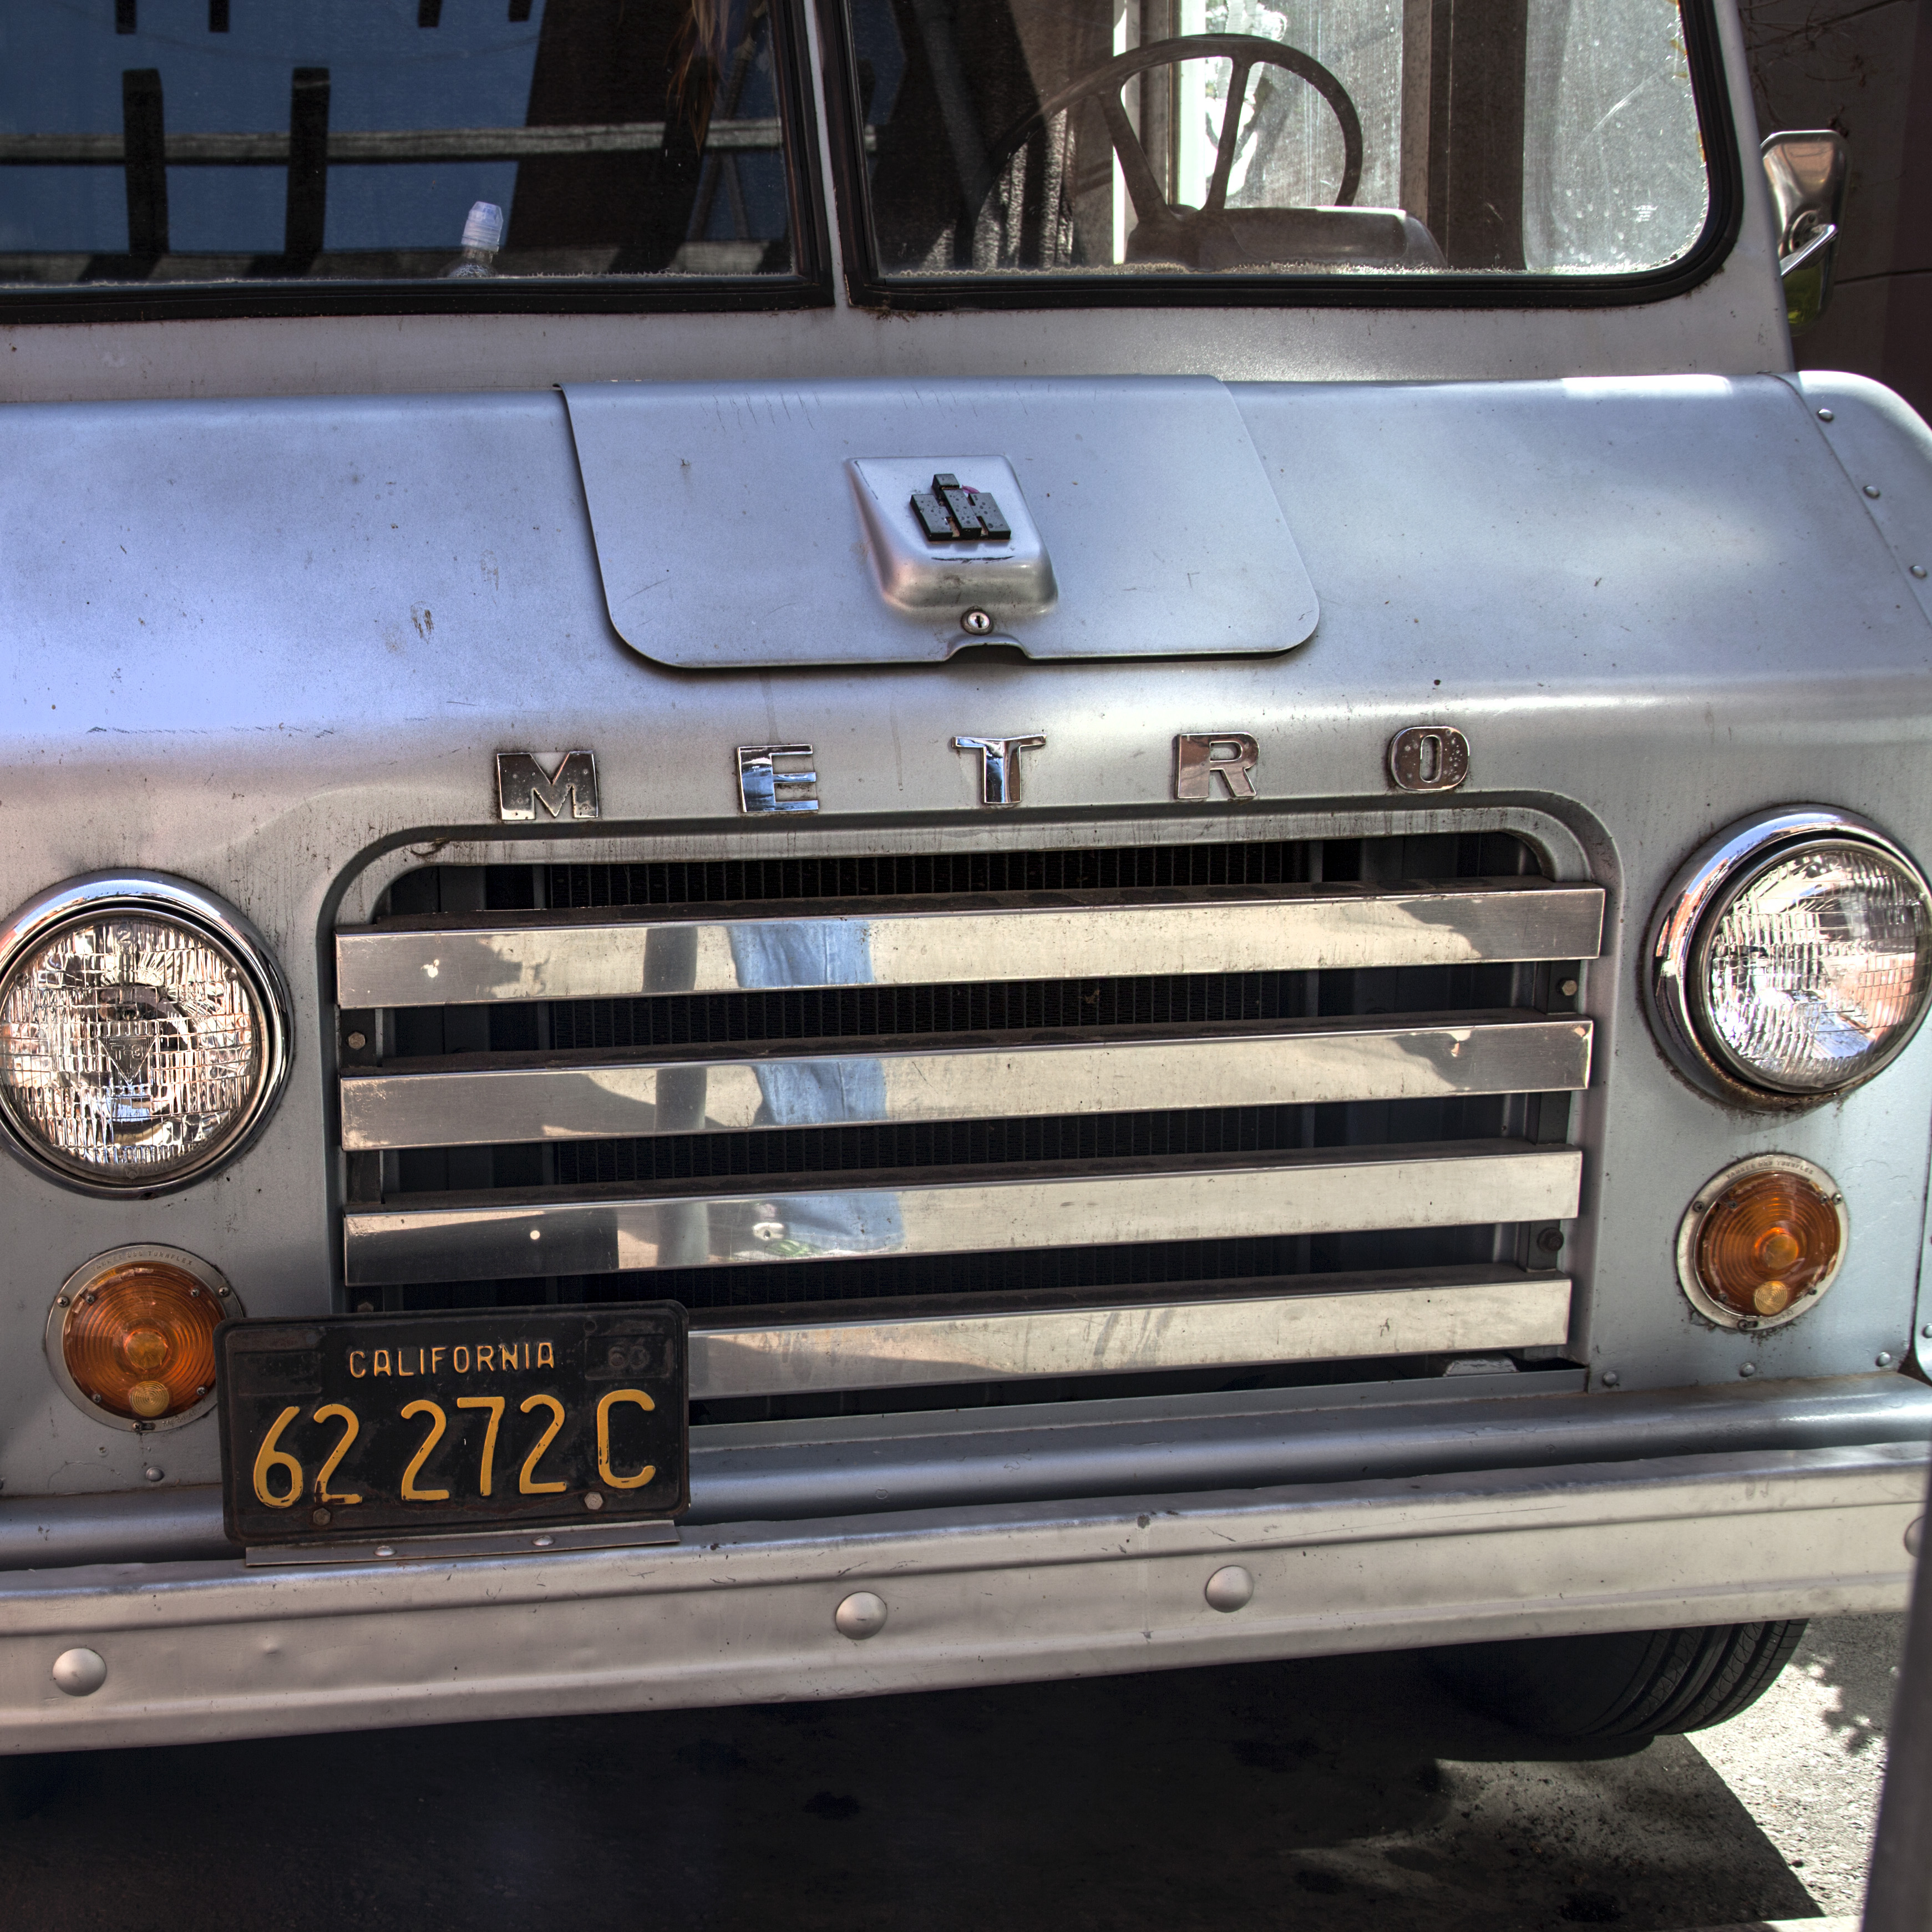
car, metro, vehicle, motor vehicle, bumper, sacramento, commercial vehicle, internationalharvester, antique car, off road vehicle, sport utility vehicle, land vehicle, automobile make, automotive exterior, family car, compact sport utility vehicle